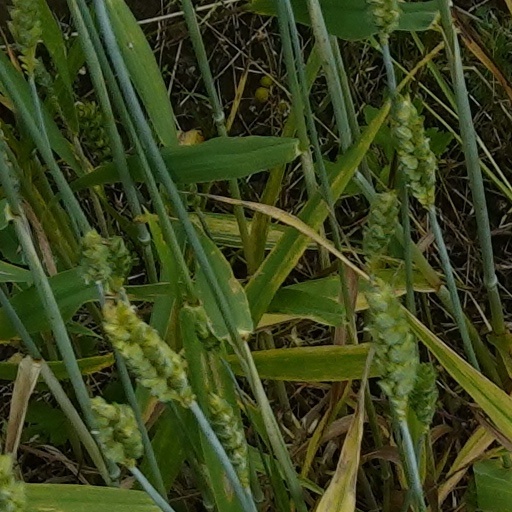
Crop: wheat